349th Air Refueling Squadron

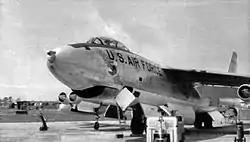
100th Wing B47 parked at a Operation Reflex base

Reactivated under Strategic Air Command received new, swept wing Boeing B-47 Stratojets in 1956 which were designed to carry nuclear weapons and to penetrate Soviet air defenses with its high operational ceiling and near supersonic speed. The squadron flew the B-47 for about a decade when by the mid-1960s it had become obsolescent and vulnerable to new Soviet air defenses. The squadron began to send its Stratojets to Aerospace Maintenance and Regeneration Center at Davis–Monthan AFB for retirement in 1965, the last being retired in 1966, one of the last B-47 Squadrons.